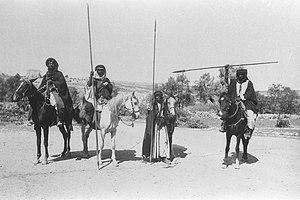
Le moutassarifat de Jérusalem ou sandjak de Jérusalem, est une province de l'Empire ottoman détachée du vilayet de Syrie en 1872, dotée d'un statut spécial et dépendant directement du gouvernement de Constantinople. Il se maintient jusqu'à la Première Guerre mondiale et à la conquête britannique en 1917-1918. En 1920, il est rattaché au mandat britannique de Palestine.
Le terrorisme palestinien fait référence aux actes de terrorisme perpétrés par des individus ou des organisations palestiniennes, principalement dans le cadre du conflit israélo-palestinien, du nationalisme palestinien et de l'islamisme.